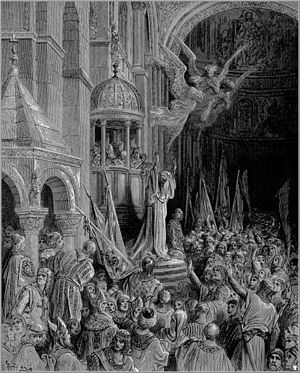
Venetianske doger / 1100-tallet
Enrico Dandolo prædiker for det 4. korstog.
Det følgende er en liste over alle 120 venetianske doger sorteret efter deres regeringstid, som er angivet i parentes.